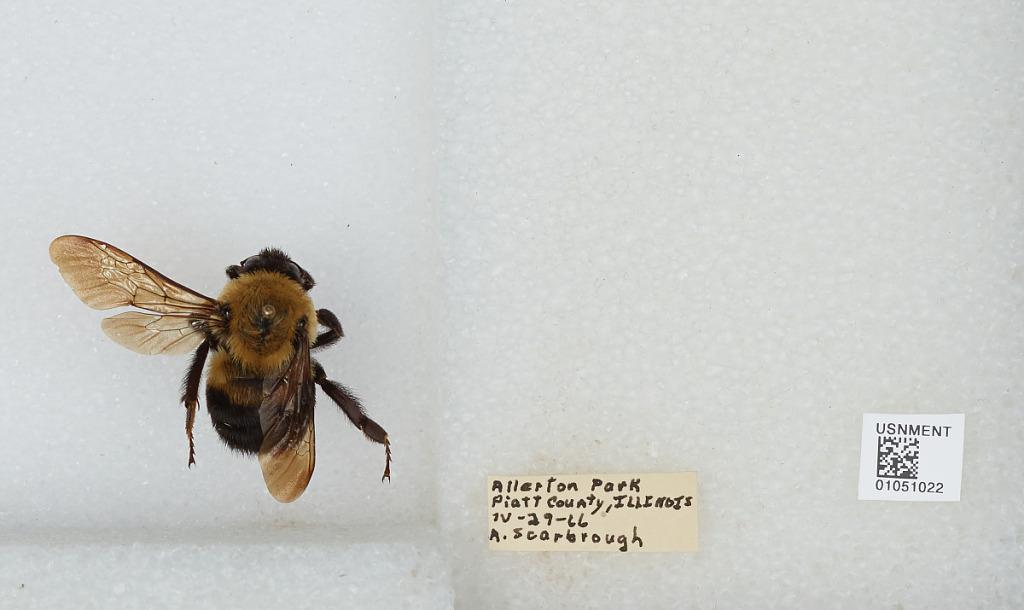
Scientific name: Bombus sp.
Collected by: A. Scarbrough
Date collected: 1966-4-29
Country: United States
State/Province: Illinois
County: Piatt
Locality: Robert Allerton Park
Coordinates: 39.9981, -88.6519